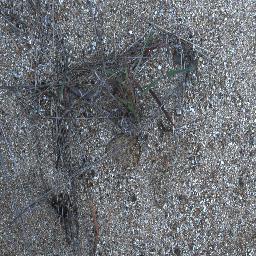
Label: negative